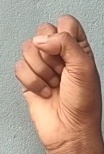
ASL sign: S